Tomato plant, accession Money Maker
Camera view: tilt-top (135 deg); turntable rotation: 270 degrees
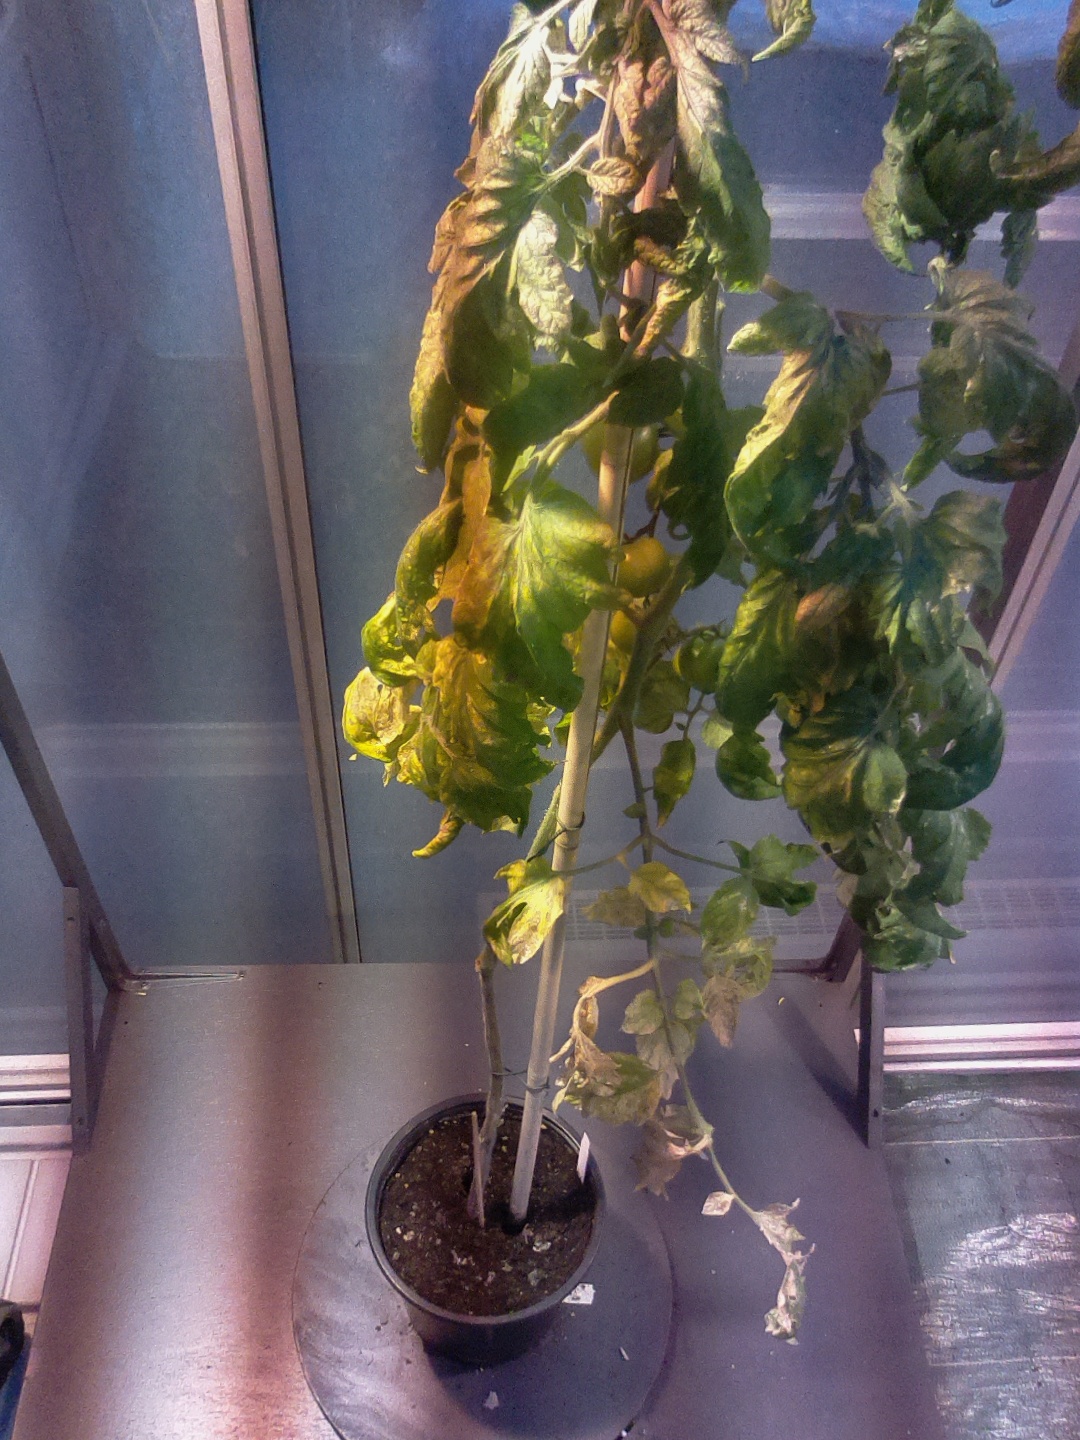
BBCH growth stage 75: 50%-60% of final fruit size